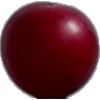
Label: Cherry Wax Red 1